Amroha railway station

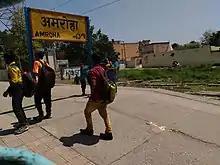
passengers at Amroha railway station

Amroha railway station is a main railway station in Amroha district, Uttar Pradesh established in 1885. Its code is AMRO. It serves Amroha city. The station consists of three platforms. The platforms are not well sheltered. It lacks many facilities including water and sanitation.